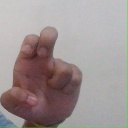
अक्षर: अ